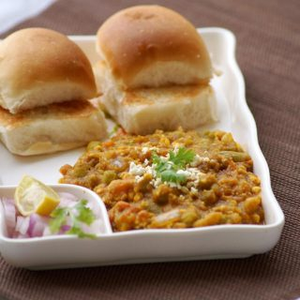
Dish: pavbhaji